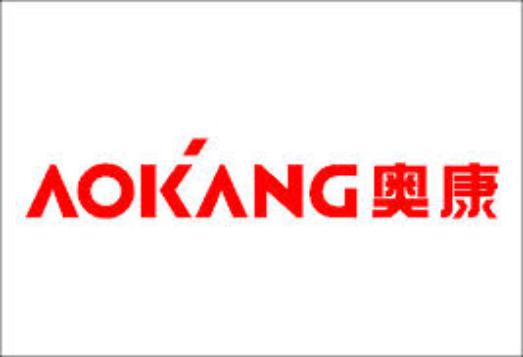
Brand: AOKANG
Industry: Clothes